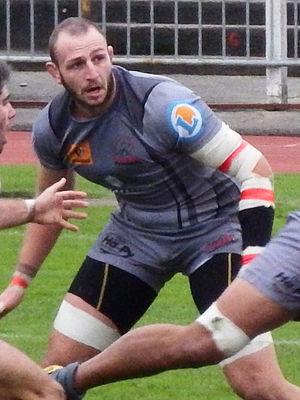
Grégory Bernard, né le 24 février 1984 à Digne-les-Bains, est un joueur français de rugby à XV qui évolue au poste de deuxième ligne.